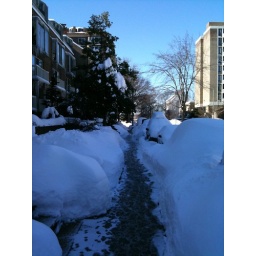
Not a cloud in the sky in the days after a huge snowstorm pummeled much of the East Coast.